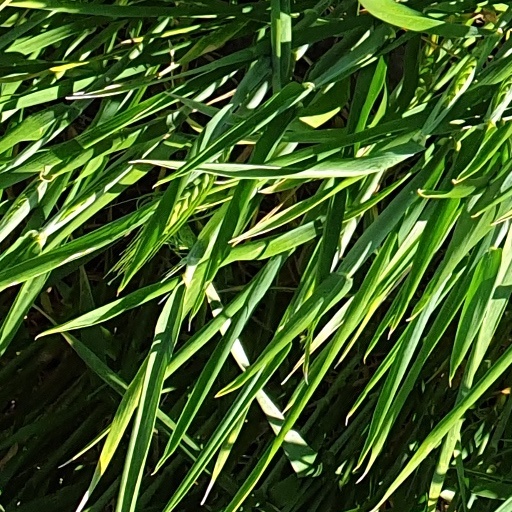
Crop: wheat